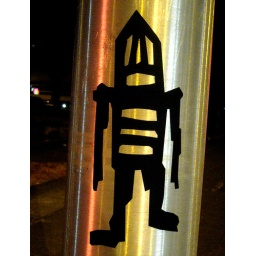
stikman in the neon elephant glow on a shiny new pole